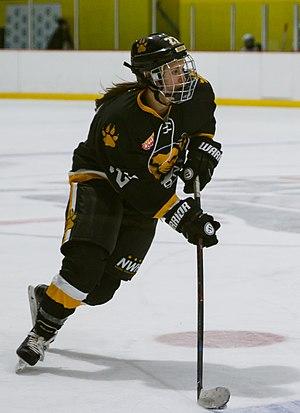
Haley Skarupa est une joueuse de hockey sur glace américaine évoluant dans la ligue élite féminine en tant qu'attaquante. Elle a remporté une médaille d'or aux Jeux olympiques de Pyeongchang en 2018. Elle a également représenté les États-Unis dans 3 championnats du monde, remportant 3 médailles d'or consécutives.